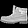
Label: Ankle boot